Tourism in Oman

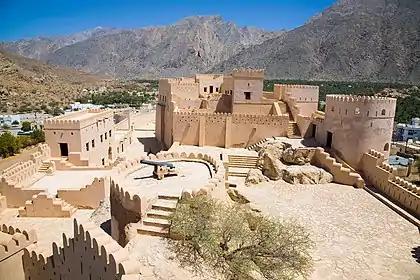
Nakhal Fort

Nearly every Omani city and town has a fort, most of which were built, or had major expansions, during the Al-Yarubi dynasty between 1624 and 1744. Their purpose was as a refuge for the people and a last line of defense for the town. Forts were prepared to withstand long sieges with water wells, food storing capacity and secret tunnels ending many kilometers away from the walls of the fort. In times of peace they served as centres of governance, educational establishments or community facilities.